Angling

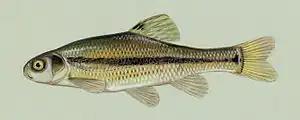
Fathead minnow — a common bait fish

Natural baits are food items that are present within the target fish's natural diet, which are usually animals at a lower trophic level in the food web. A natural bait angler, with few exceptions, will use a common prey species of the target fish as a bait. The natural bait used may be live food (known as a "live bait") or (i.e. "dead bait"), and a bait improvised from grossly intact portions of a dead animal (e.g. fish head) is known as a "cutbait". Common natural baits for both fresh and saltwater fishing include earthworm, leech, insects and larvae, minnow, squid, prawn, crayfish, and even crabs, frogs and salamanders. Natural baits are effective due to the real texture, odour and movements of the bait presented.